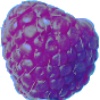
Label: Raspberry 1